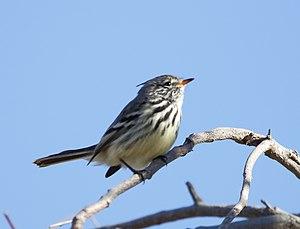
La province de La Rioja est une subdivision de l'Argentine située au nord-ouest du pays. Elle est limitée au nord-ouest par le Chili, à l'ouest par la province de San Juan, au sud par la province de San Luis à l'est par la province de Córdoba et au nord par la province de Catamarca.
La province de Salta est une province de l'Argentine, située à l'extrême nord-ouest du pays. Elle est limitée au nord par la province de Jujuy et par la Bolivie, à l'est par le Paraguay, Formosa et la province du Chaco, au sud par les provinces de Santiago del Estero, de Tucumán et de Catamarca, enfin à l'ouest par le Chili.
La province de Jujuy est une province argentine, située dans le nord-ouest du pays, limitée à l'est et au sud par la province de Salta, à l'ouest par le Chili et au nord par la Bolivie. Sa capitale est San Salvador de Jujuy.